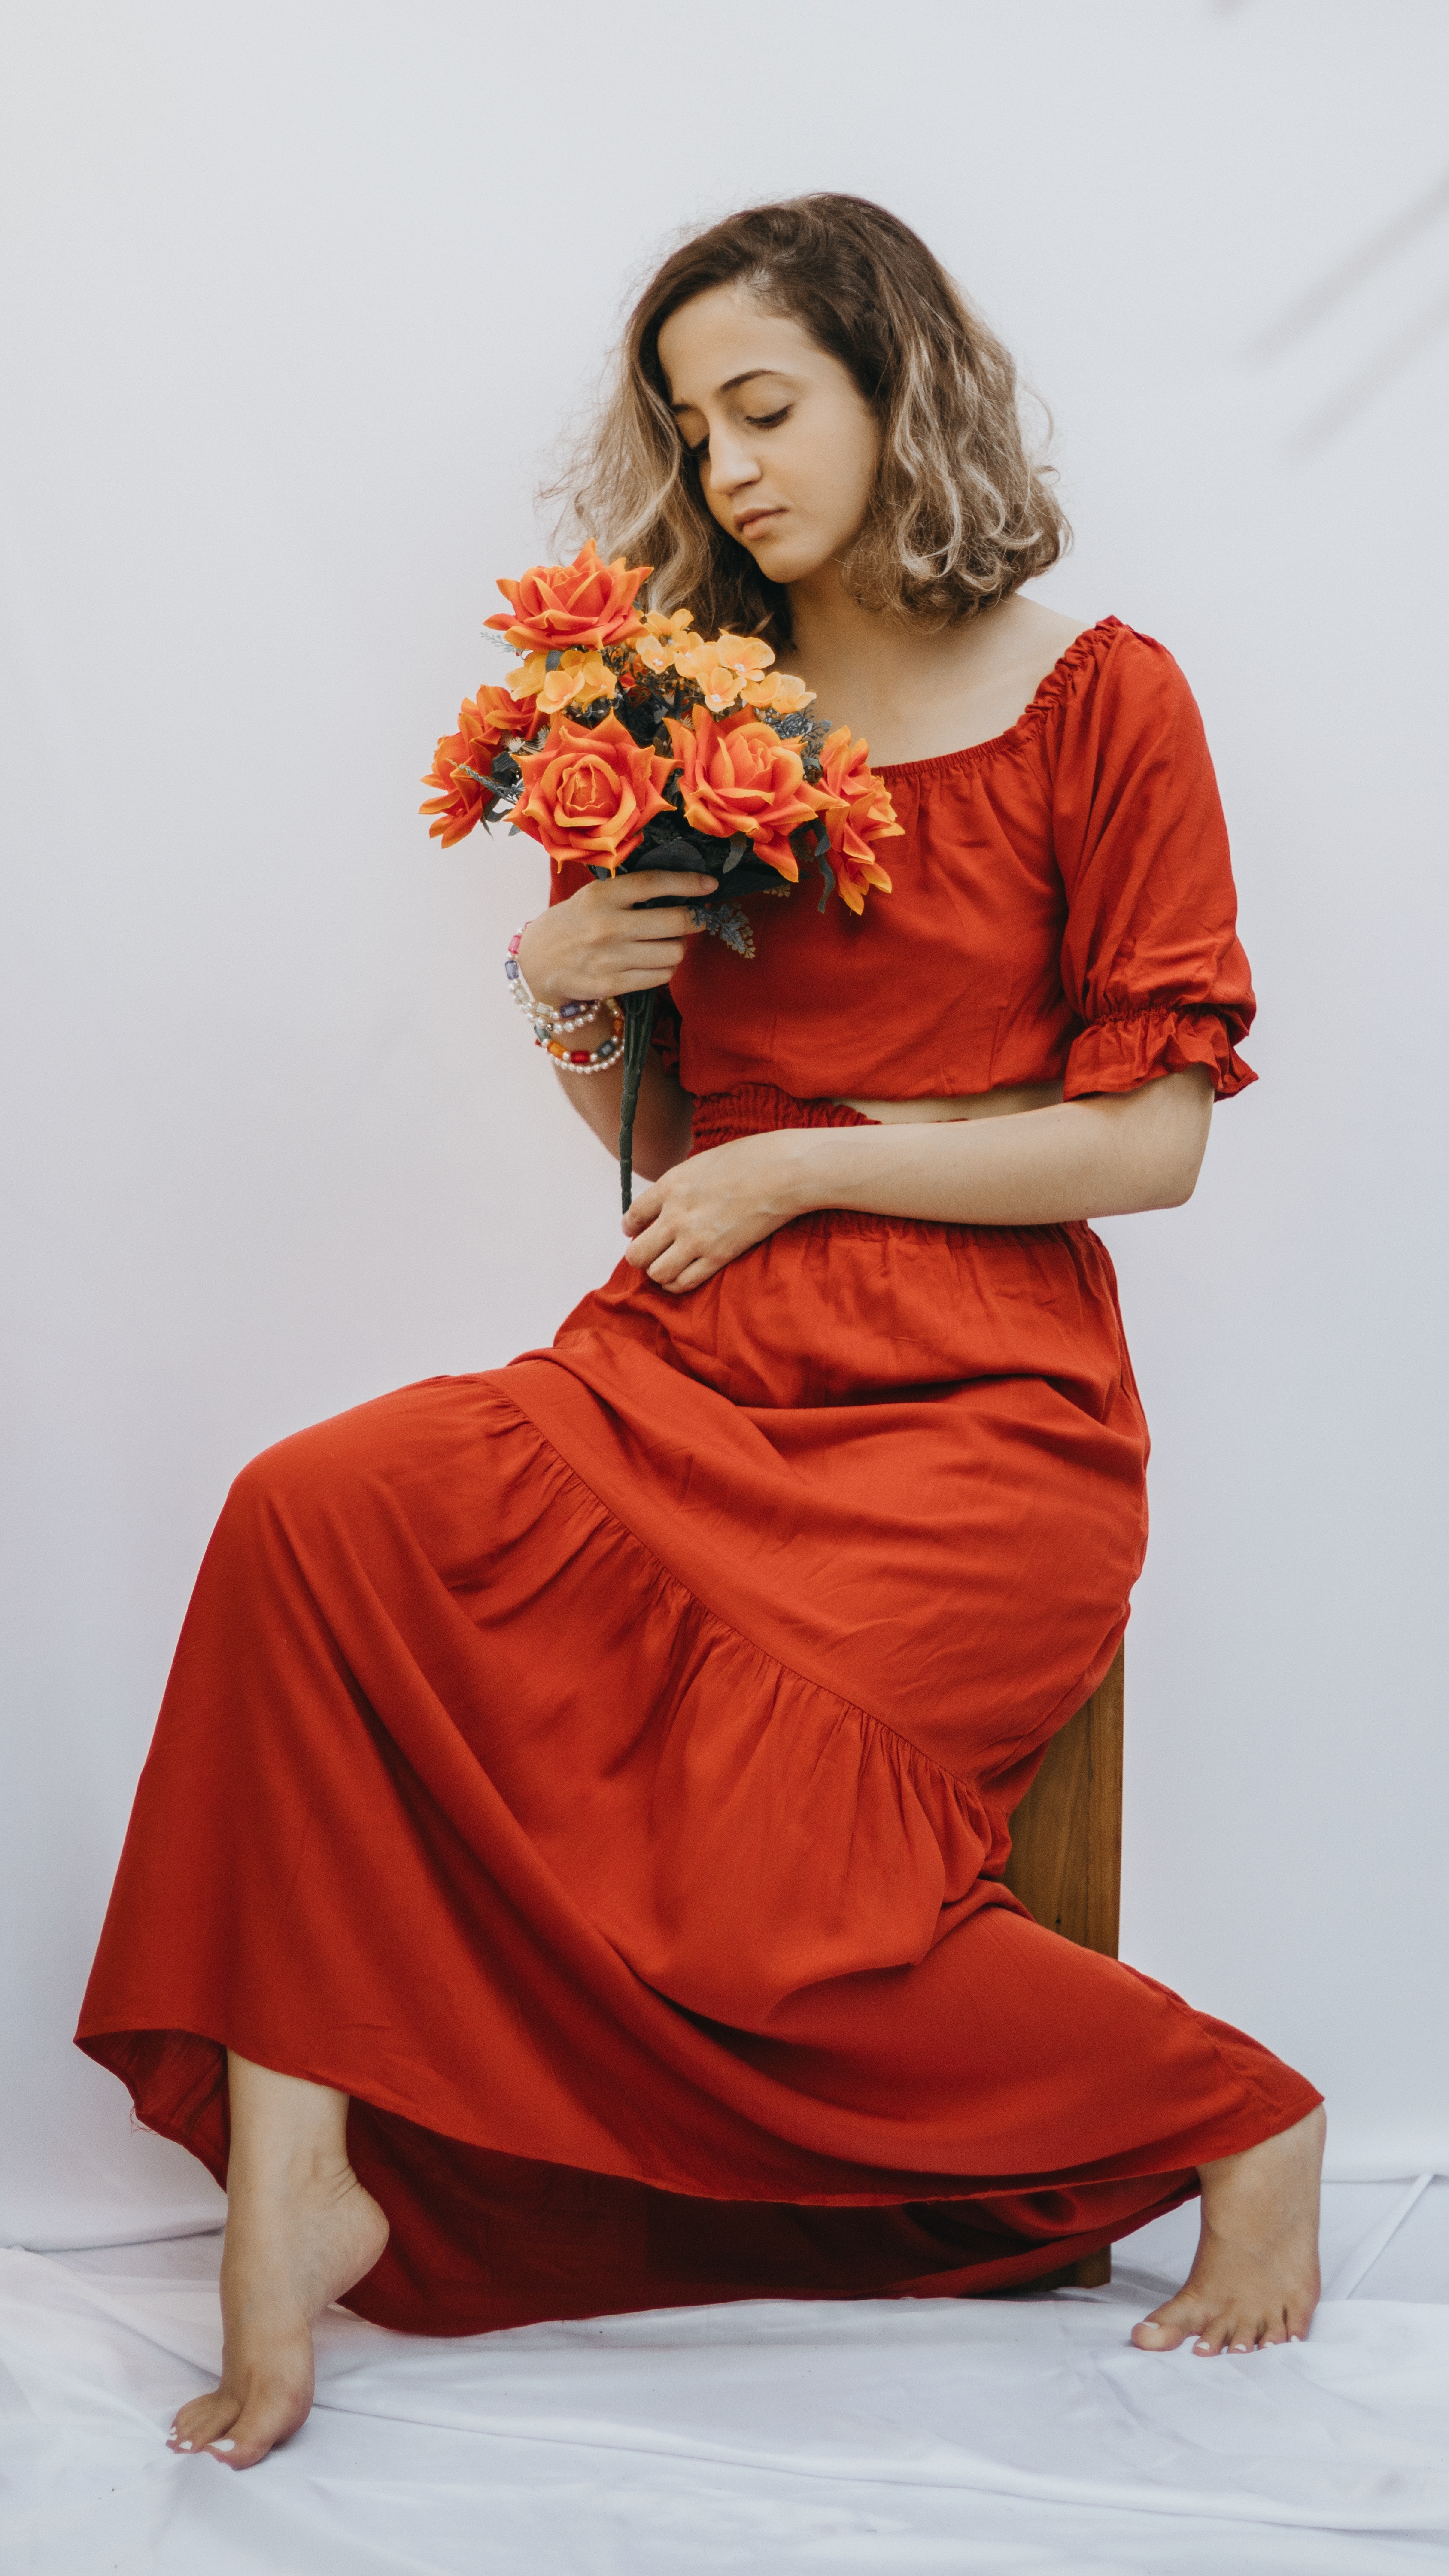
woman, hair, joint, skin, flower, plant, shoulder, One piece garment, orange, fashion, neck, flash photography, sleeve, waist, day dress, thigh, dress, red, fashion model, fashion design, trunk, formal wear, petal, street fashion, long hair, gown, human leg, happy, jewellery, event, peach, brown hair, necklace, abdomen, bridal party dress, cocktail dress, knee, flower arranging, sitting, haute couture, flooring, magenta, floral design, portrait photography, photo shoot, public event, model, floristry